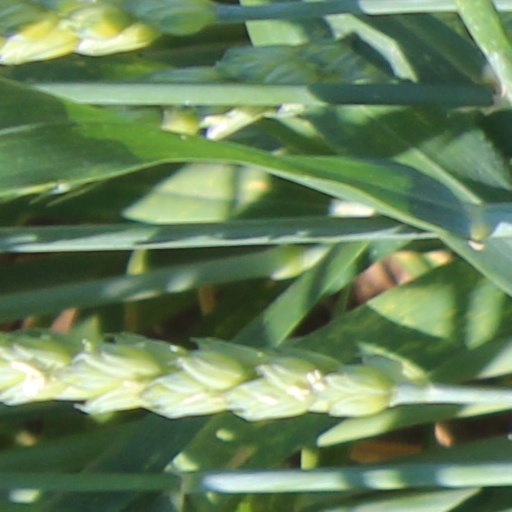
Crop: wheat